Premiership of Justin Trudeau

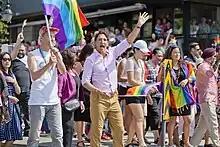
Trudeau at the Vancouver Pride Parade, August 6, 2018

The Trudeau government's economic policy relied on increased tax revenues to pay for increased government spending. While the government did not balance the budget in its first term, it purported being fiscally responsible as it reduced the country debt-to-GDP ratio every year until the year 2020, when the COVID-19 pandemic hit. Trudeau's progressive social policy included strong advocacy for feminism and abortion rights, and introduced the right to medically assisted dying.